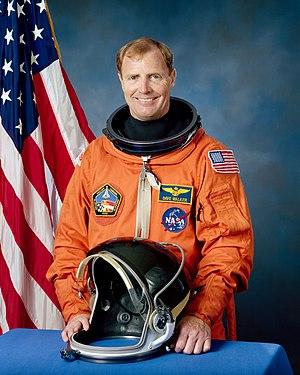
David Mathieson Walker dit « Dave » Walker est un astronaute américain né le 20 mai 1944 et décédé le 23 avril 2001.